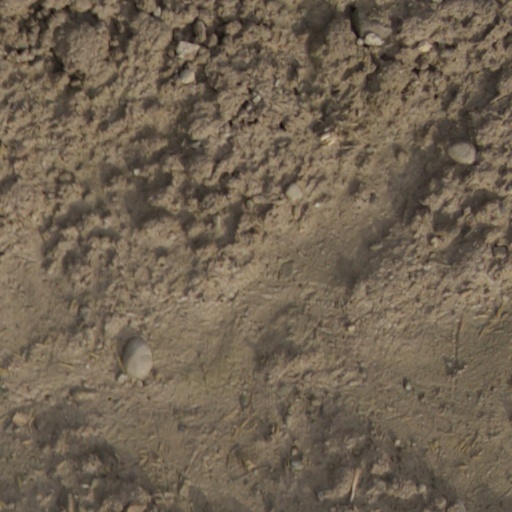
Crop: wheat